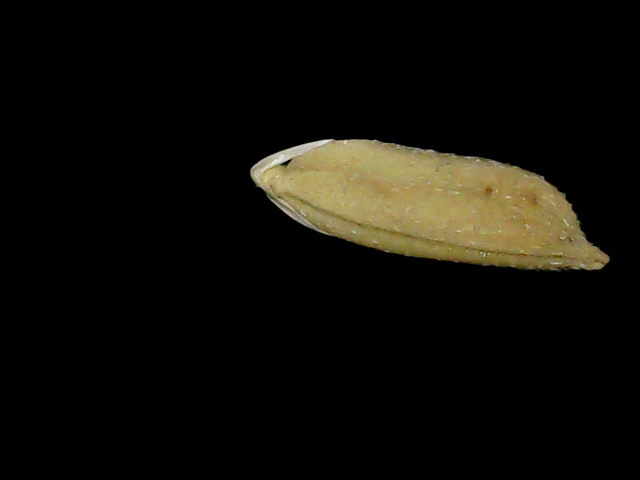
Rice variety: Bd49